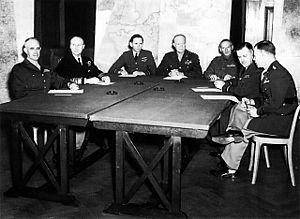
Le Supreme Headquarters Allied Expeditionary Force est le quartier général des forces alliées en Europe nord-occidentale, de fin 1943 à la fin de la Seconde Guerre mondiale. Dwight David Eisenhower en est le général en chef.